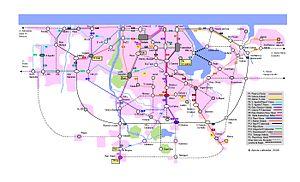
La Havane est la capitale et le centre économique de Cuba. Cette ville portuaire est aussi l'une des quinze provinces cubaines. La ville/province compte 2,4 millions d'habitants, tandis que l'agglomération en compte plus de 3,7 millions, ce qui fait de La Havane la plus grande ville des Caraïbes. La ville s'étend sur plus de 720 kilomètres carrés principalement à l'ouest et au sud d'une baie, à laquelle on accède par un passage étroit, et qui est divisé en trois ports : Marimelena, Guanabacoa et Atarés. La rivière Almendares traverse la ville du sud au nord, et se jette dans le détroit de Floride à quelques kilomètres à l'ouest de la baie.